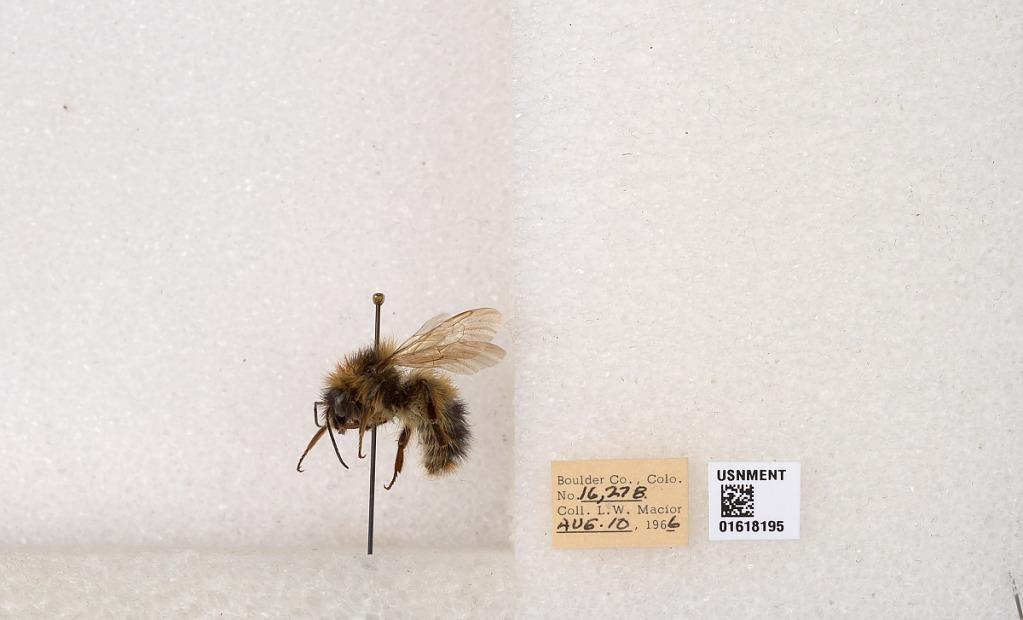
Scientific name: Bombus kirbyellus
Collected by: L. Macior
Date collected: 1966-8-10
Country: United States
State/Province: Colorado
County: Boulder
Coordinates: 40.0925, -105.358